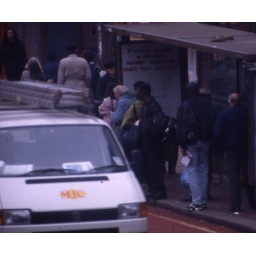
this bus, disguised as a van sneakily slips by the crowded bus stop